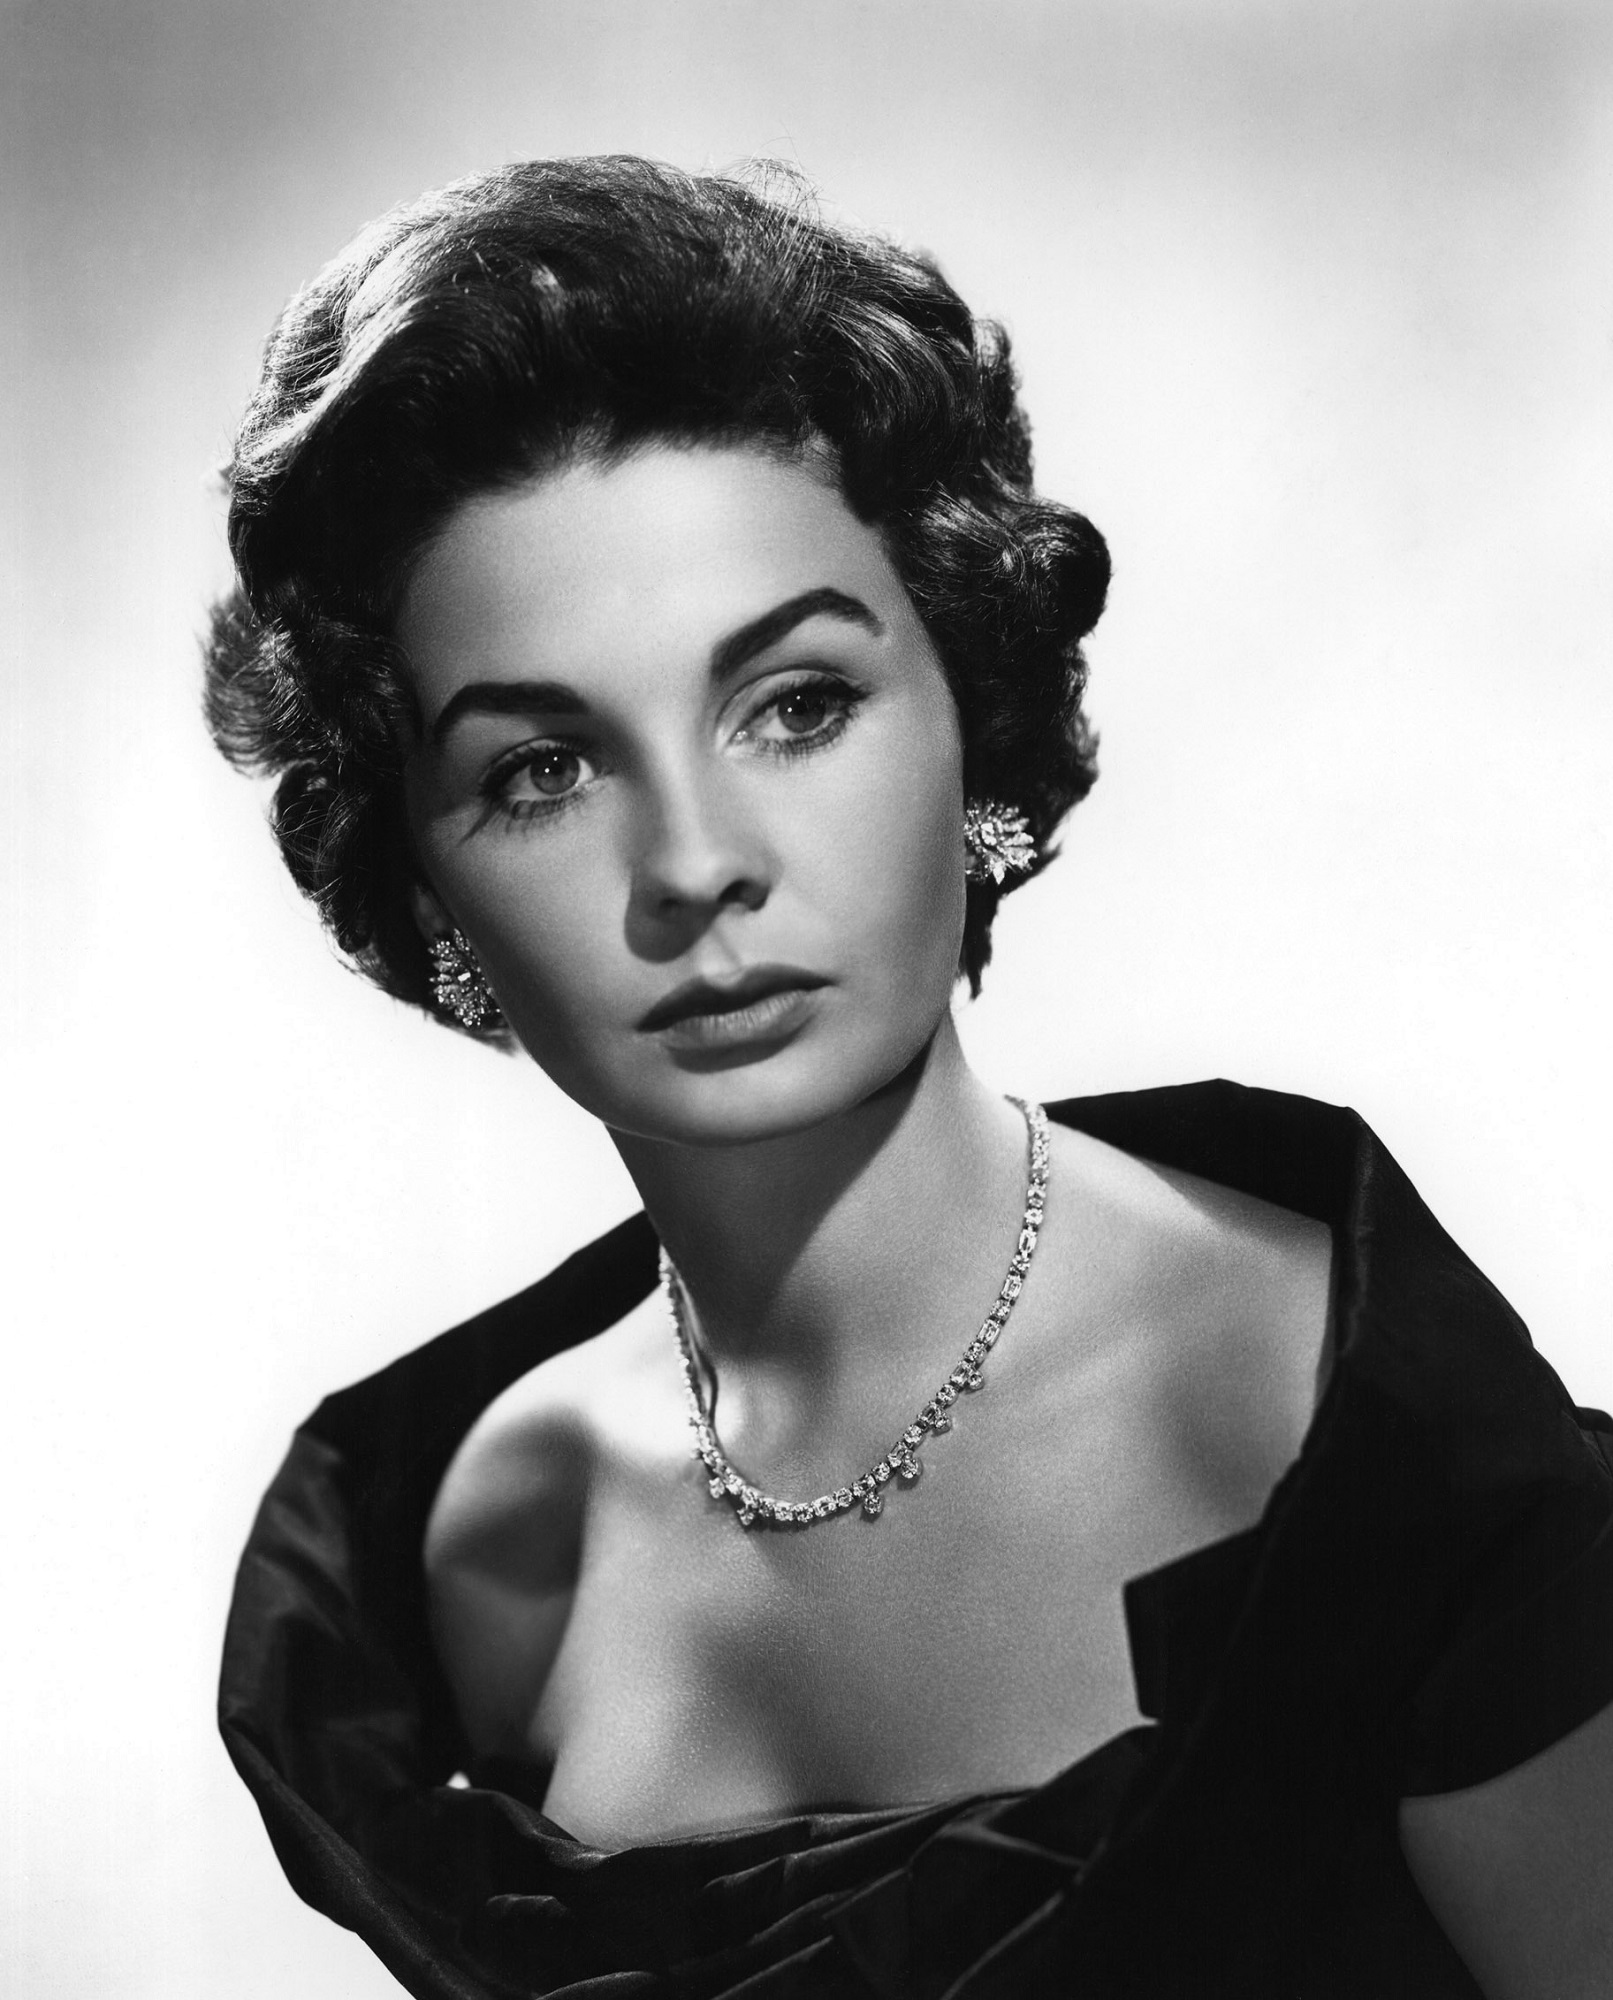
person, black and white, woman, hair, white, photography, vintage, hollywood, singer, portrait, model, fashion, black, monochrome, lady, hairstyle, pictures, long hair, black hair, beauty, cinema, movies, actress, photo shoot, monochrome photography, portrait photography, art model, supermodel, motion pictures, jean simmons